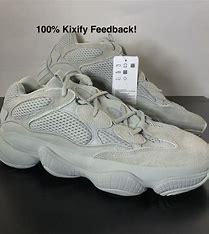
Brand: Adidas
Model: Yeezy 500